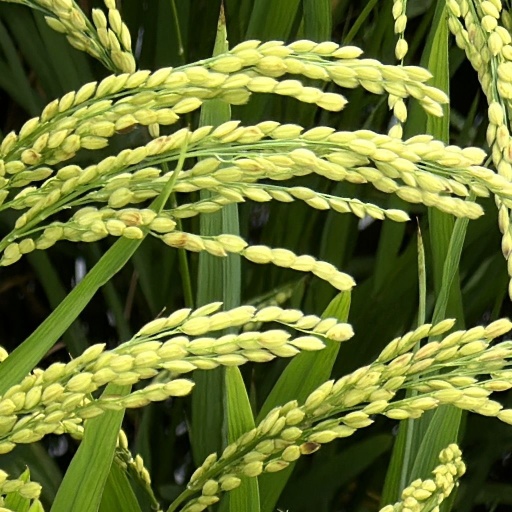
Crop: rice